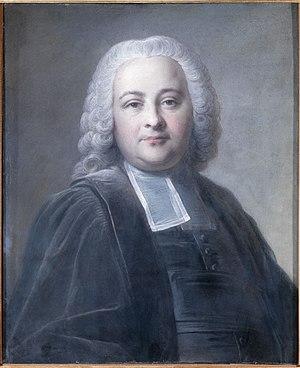
Portrait de Chrétien Guillaume de Lamoignon de Malesherbes en costume de Président de la Cour de l'Aides. (il avait succédé en 1751 à son père, le Chancelier Guillaume de Lamoignon)
Chrétien-Guillaume de Lamoignon de Malesherbes, né le 6 décembre 1721 à Paris, où il a été guillotiné le 22 avril 1794, est un magistrat, botaniste et homme d’État français.
Le boulevard Malesherbes est une voie des 8ᵉ et 17ᵉ arrondissements de Paris.
Jacques Cazotte, né le 7 octobre 1719 à Dijon et mort guillotiné le 25 septembre 1792 à Paris sur la place du Carrousel, est conseiller du roi en ses conseils, commissaire général de la marine, membre de l'Académie des Sciences et Belles-Lettres de Dijon, maire de Pierry, littérateur français, propriétaire du Château de la Marquetterie de 1760 à 1789.